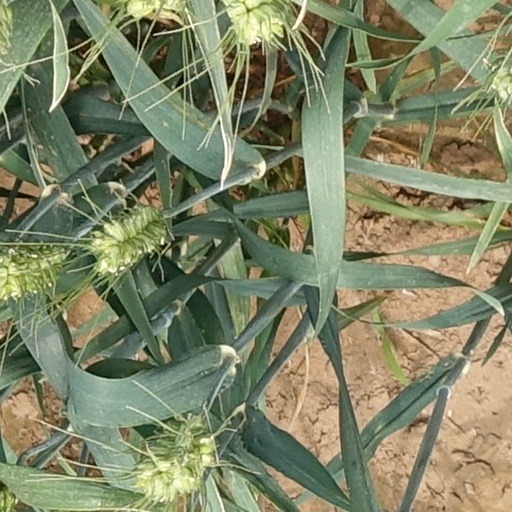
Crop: wheat